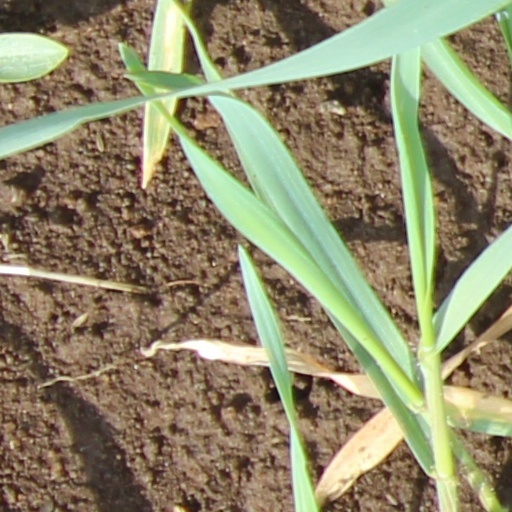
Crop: wheat